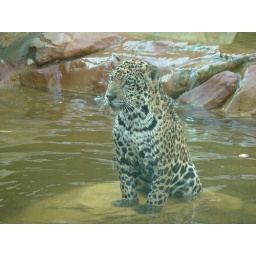
sitting on rock in the water